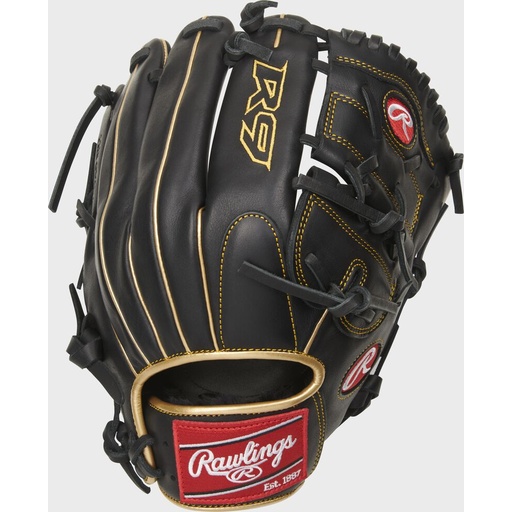
RAWLINGS R9 BASEBALL SERIES 12-INCH BASEBALL GLOVE - Throwing
Hand:LHT
Gear up with the 2021 R9 Series 12-inch infield/pitcher's glove. It boasts unbeatable value for its quality, full-leather glove. This R9 was also constructed from soft, durable leather for a more game-ready feel. As a result, it's perfect for players who need a glove they can trust to perform, at a price they can afford. In addition, our R9 gloves all feature padded finger-back lining and thumb loops, and reinforced palm padding too. Together, these combine to give athletes superior comfort and feel every time they put it on. This glove was also crafted in our popular, pro-200-pattern with a 2-piece solid web, making it ideal for both infielders and pitchers alike. The gold binding and welting accent the black leather perfectly, for an eye-catching design that is sure to turn heads. This R9 Infield/pitcher's glove is perfect for both select youth, and high school players, who need a glove that can elevate their game without the premium price tag. Order yours now!
Brand: Rawlings
Category: Sporting Goods > Athletics > Baseball & Softball > Baseball & Softball Gloves & Mitts